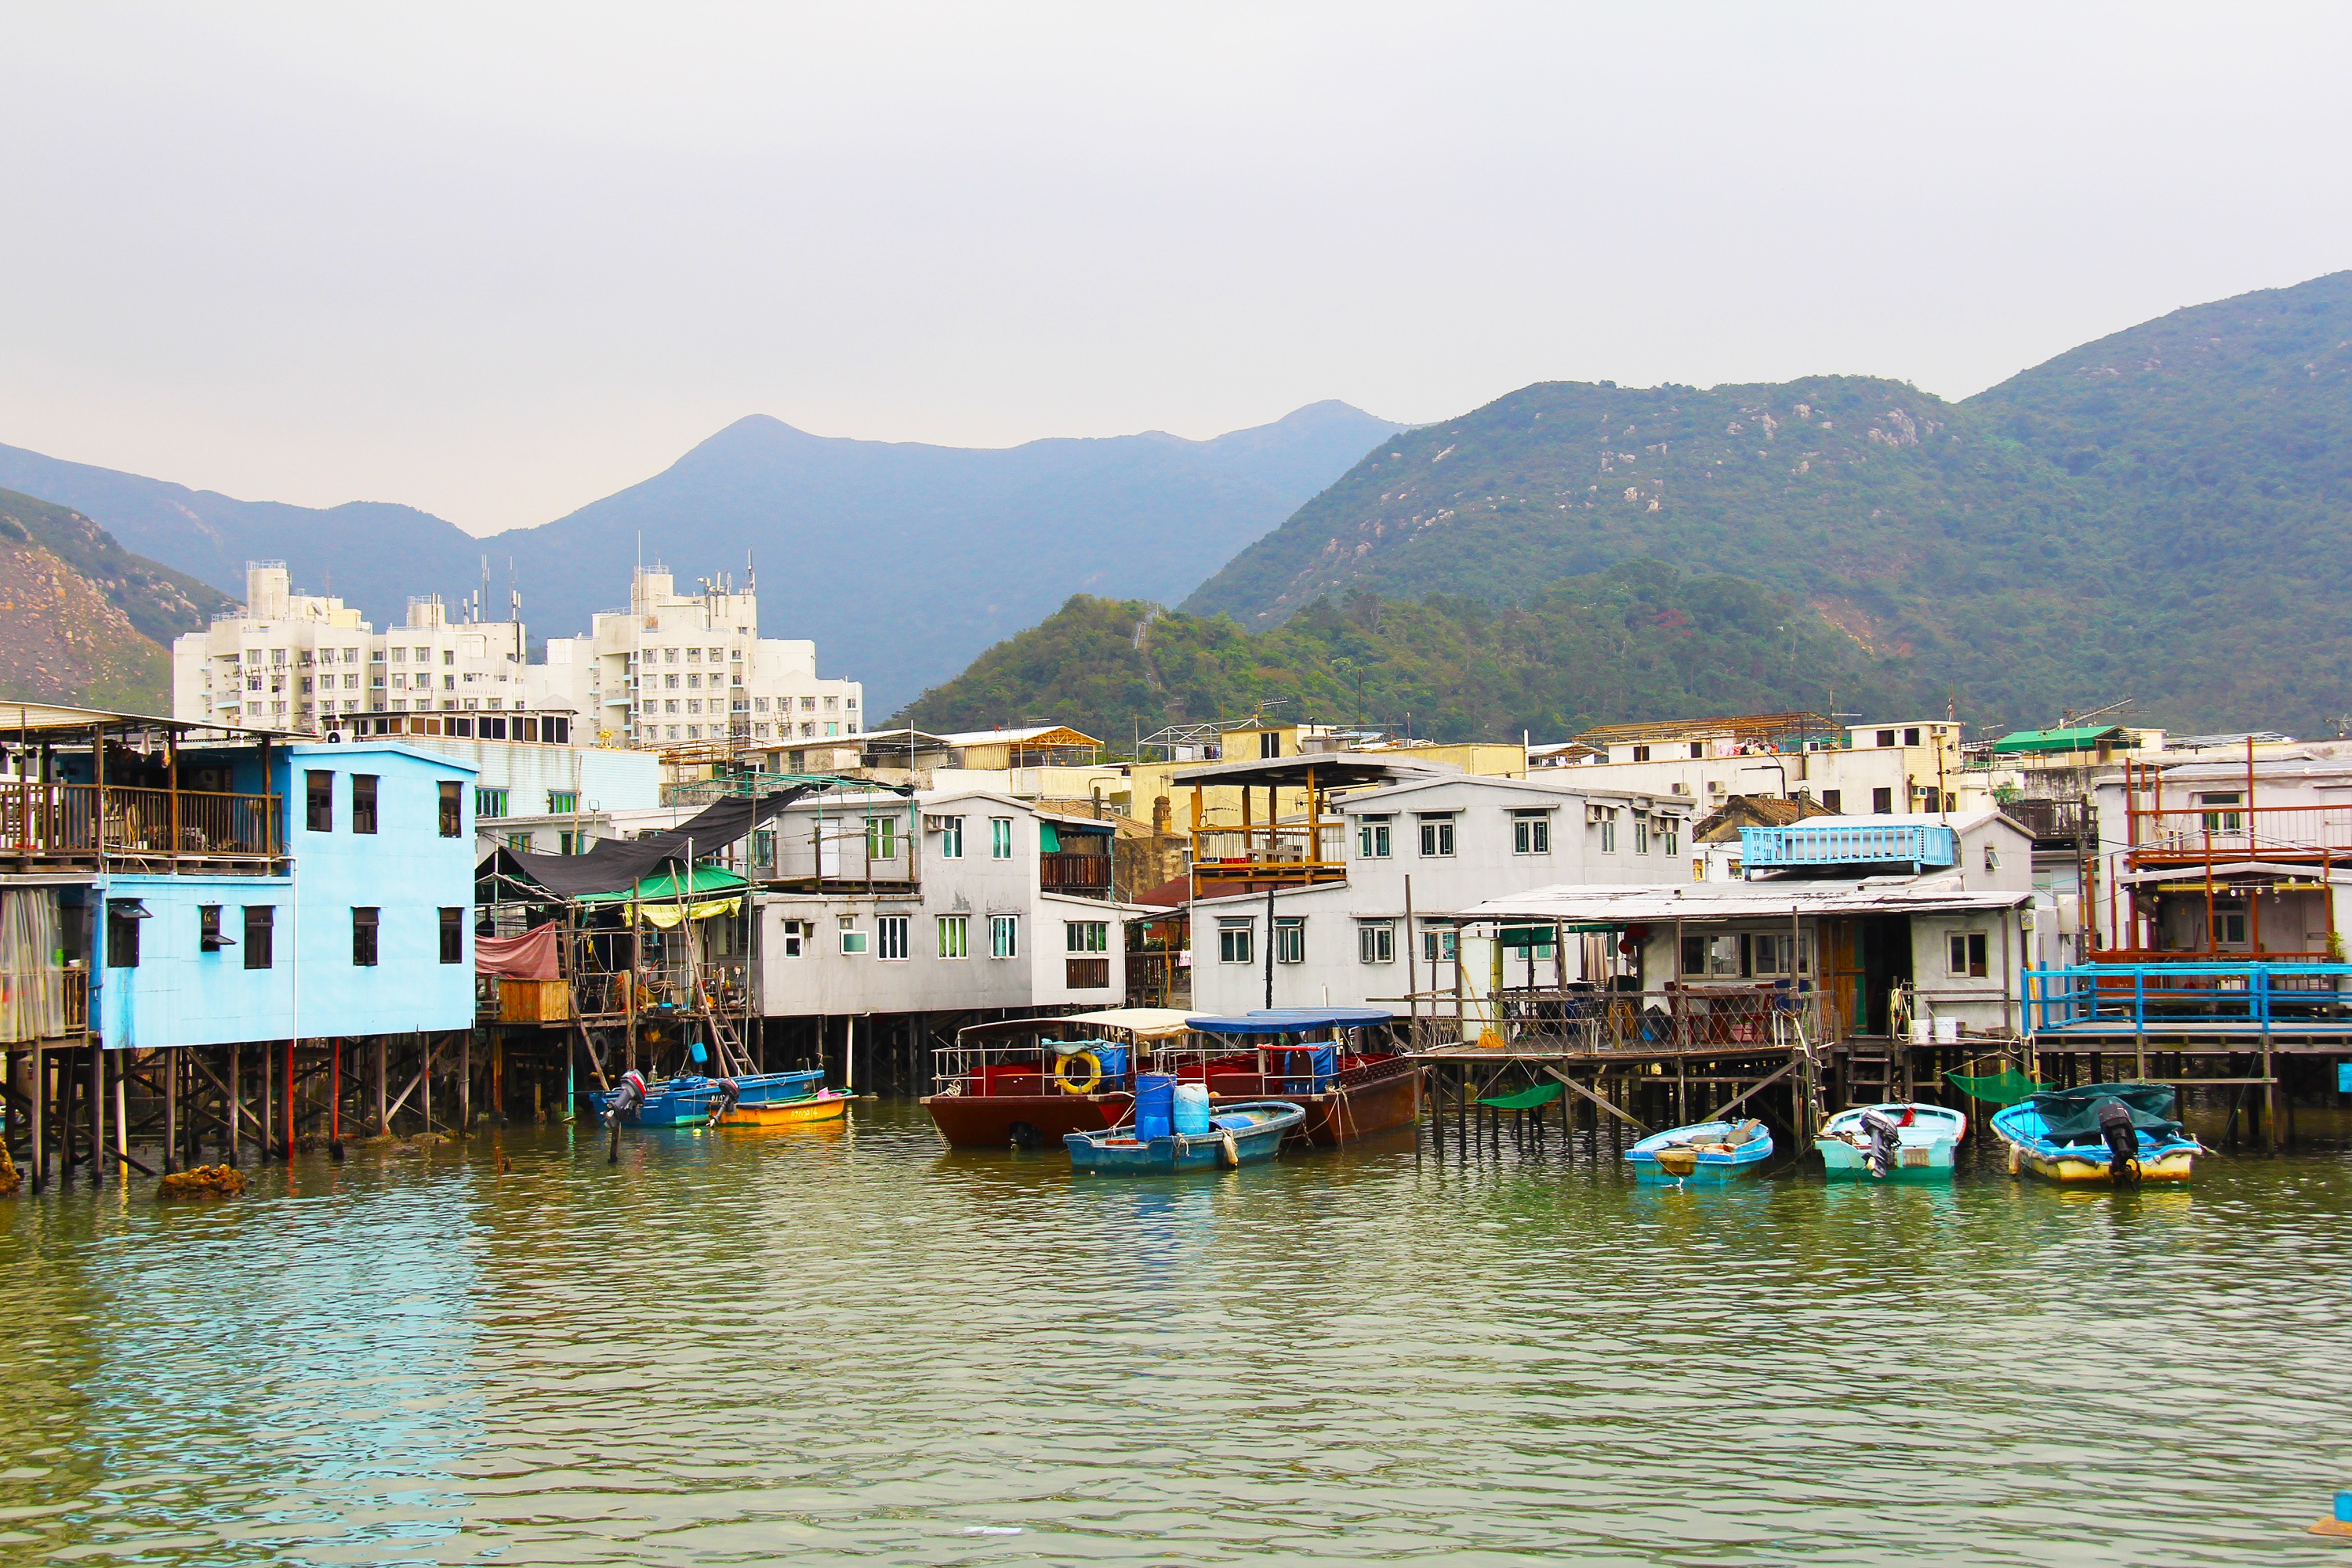
sea, coast, water, town, river, vacation, travel, village, vehicle, scenic, scenery, calm, bay, asia, harbor, residential, colorful, waterfront, tourism, waterway, body of water, hong kong, boats, beautiful, simple, landform, fishing village, tai o, geographical feature